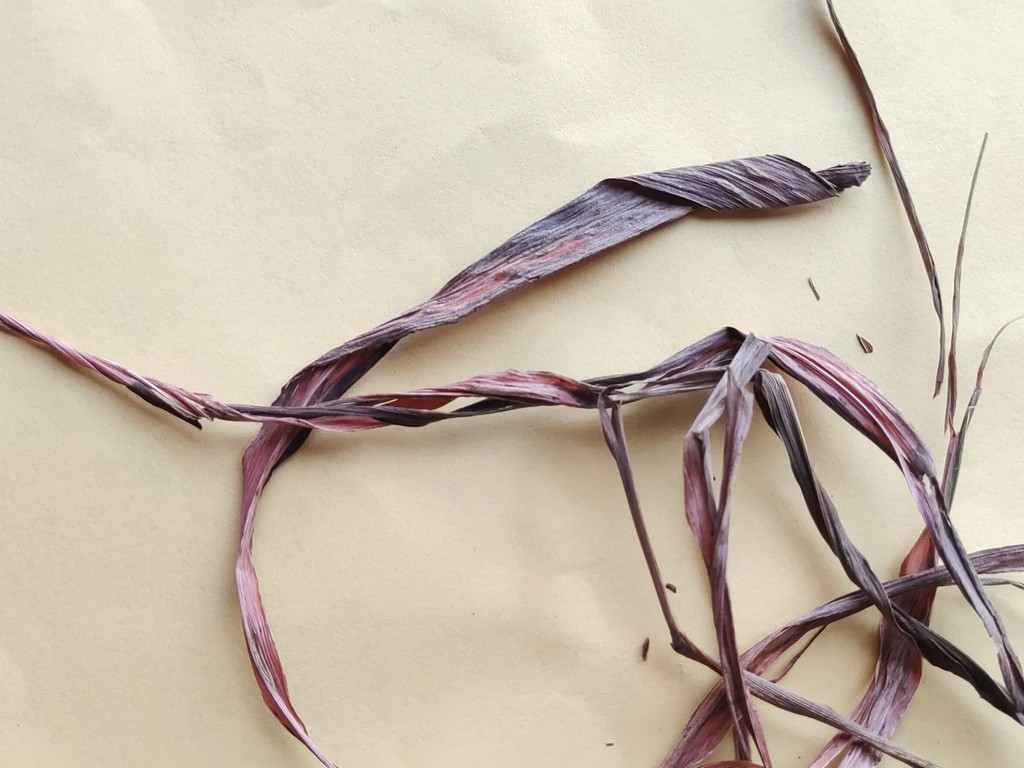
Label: Dried